Mary Virginia McCormick

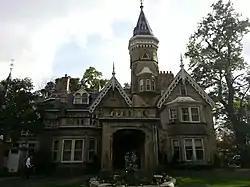
Oaklands manor in Toronto, Ontario

Mary McCormick visited Canada in 1904 and remained in Toronto for months. She noticed the Oaklands manor on Avenue Road during her stay and her family bought the property from the family of Senator John Macdonald in November 1905 as a summer residence for her. By 1908, she occupied the estate where her home held indoor gatherings for the Young Women's Christian Association (YWCA), the Woman's Christian Temperance Union (WCTU) and the Women's Christian Medical College. The grounds of her manor held outdoor garden parties every June that raised funds for the benefit of the Girl Guides of Canada, the Toronto General Hospital and the Home and School Association of Brown Public School on Avenue Road. In June 1916, her estate had the largest fête ever held in Canada, a four-day festival that was opened by Ontario Premier William Hearst for the Canadian Red Cross Society at the mid-point of the First World War.